Luxembourg City

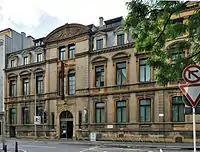
Casino Luxembourg is used for exhibitions of local art.

Under the Luxembourgish constitution, local government is centred on the city's communal council. Consisting of twenty-seven members (fixed since 1964), each elected every six years on the second Sunday of October and taking office on 1 January of the next year, the council is the largest of all communal councils in Luxembourg. The city is considered a stronghold of the Democratic Party (DP), which has provided its mayor without interruption since 1969 and is the second-largest party nationally. The Democratic Party is the largest party on the council, with ten councillors.